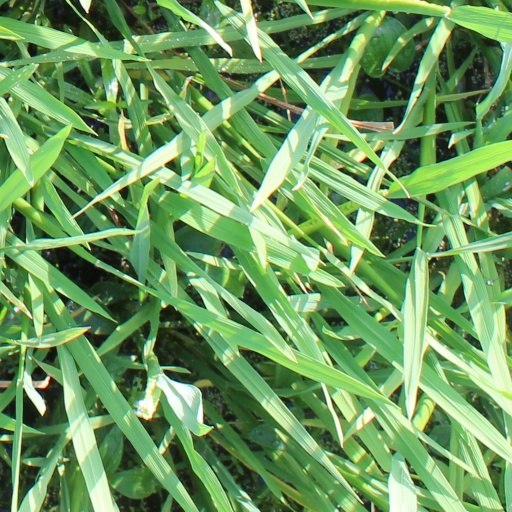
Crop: rice